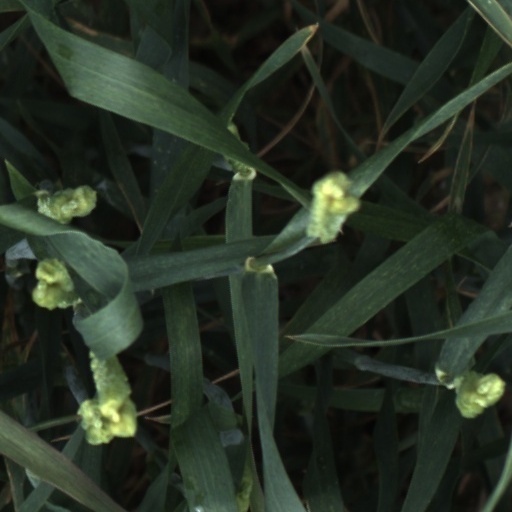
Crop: wheat